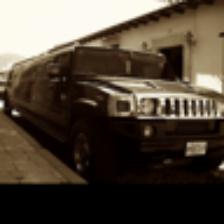
Label: NonHuman